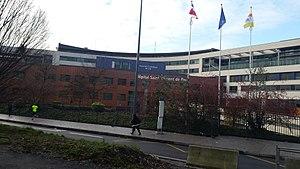
Vue sur l'hôpital Saint-Vincent de Paule à Lille, en décembre 2014.